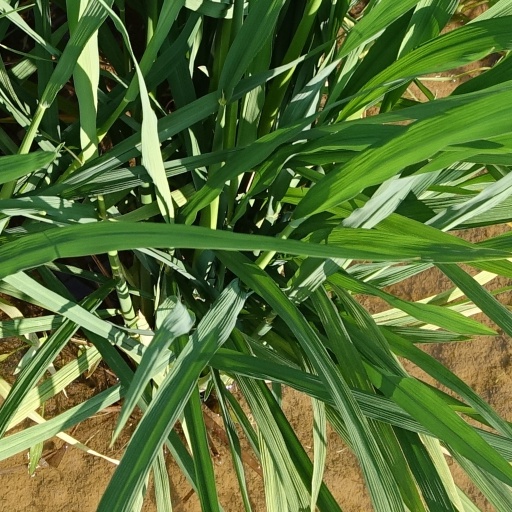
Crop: rice